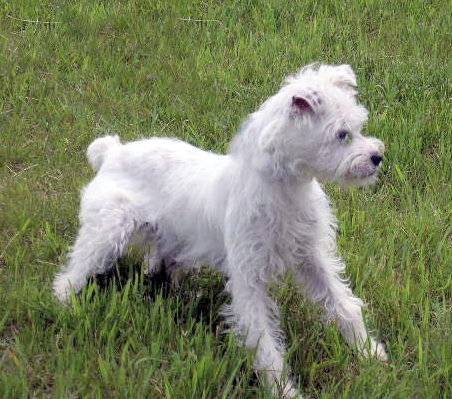
Label: dog